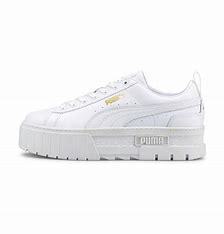
Brand: Puma
Model: Mayze